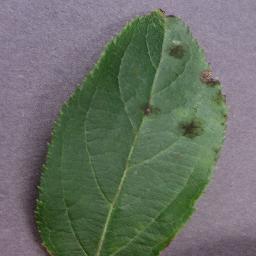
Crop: apple
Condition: scab